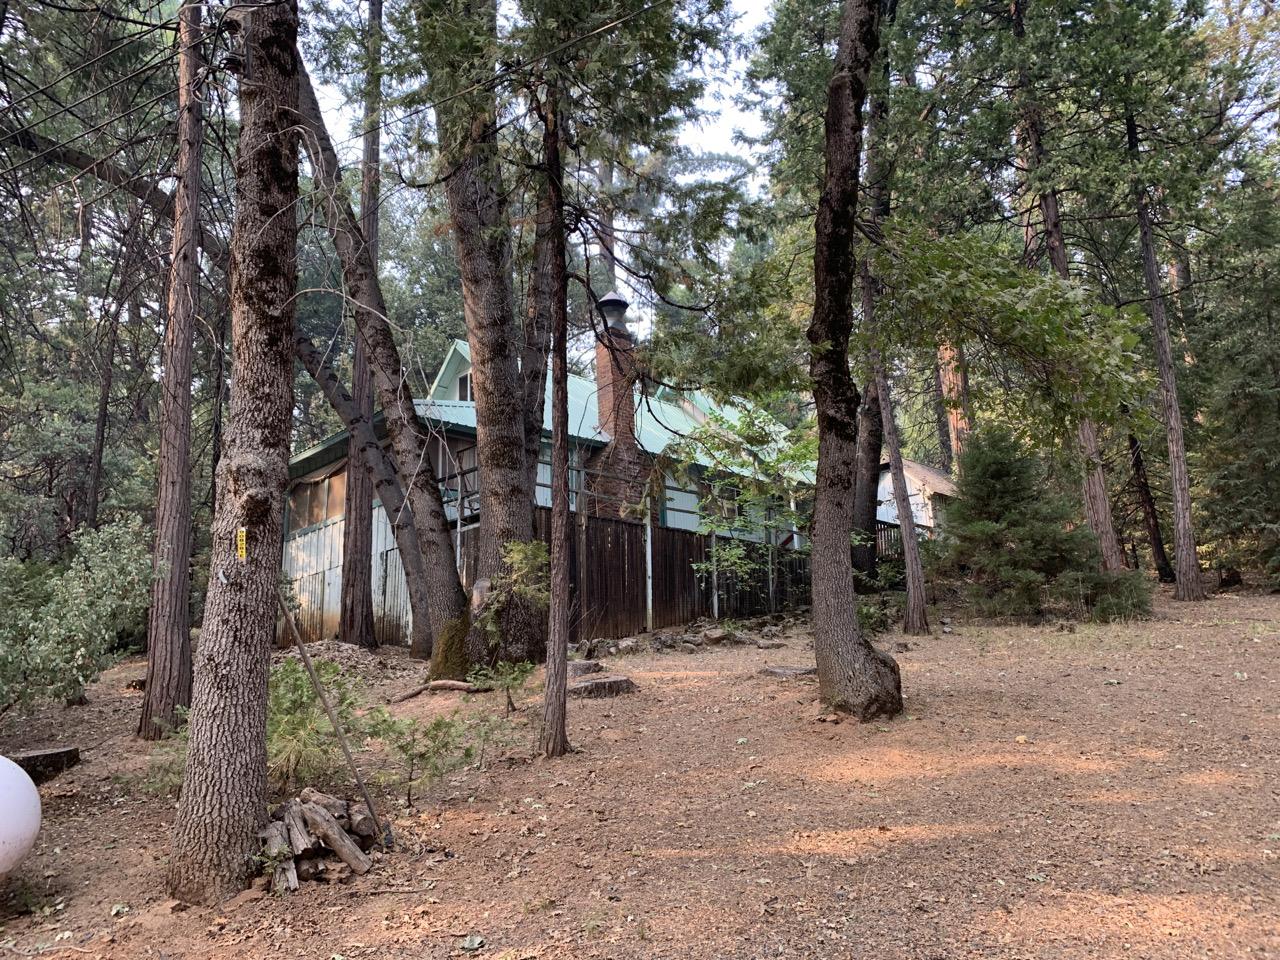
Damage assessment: no_damage